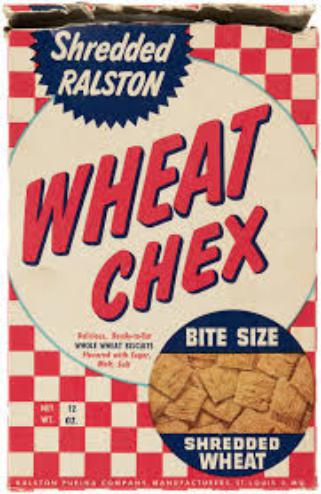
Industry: Food